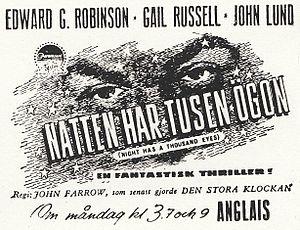
L'Anglais, ou le Festival à partir de 1968, est une ancienne salle de cinéma située au numéro 26 de la voie publique Biblioteksgatan, à proximité de la place Stureplan, dans la ville de Stockholm, en Suède. Le cinéma a ouvert ses portes en juillet 1943 et a définitivement fermé en septembre 1984.